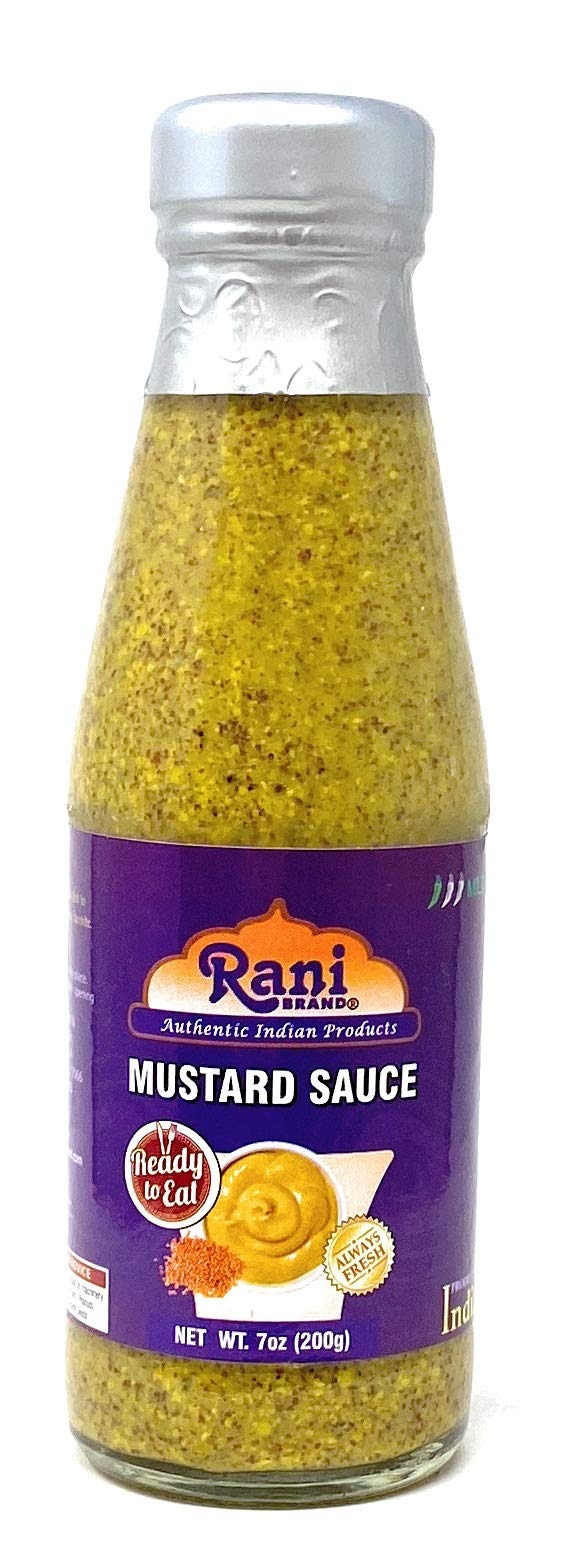
Item Name: Rani Indian Mustard Sauce 7oz (200g) ~ All Natural, Glass Jar, Ready to eat, Vegan ~ Gluten Free | NON-GMO | Indian Origin
Bullet Point 1: You'll LOVE our Indian Mustard Sauce by Rani Brand--Here's Why:
Bullet Point 2: ❤️Gluten Free PREMIUM Gourmet Food Grade Sauce.
Bullet Point 3: ❤️Rani Indian Mustard Sauce goes with everything from french fries, sandwiches, pizza or just a good dipping sauce.
Bullet Point 4: ❤️Authentic Family Rani Recipe. Rani is a USA based company selling Indian Foods for over 40 years, buy with confidence!
Bullet Point 5: ❤️Product of India. Net Wt. 7oz (200g), Packed in resealable glass jars
Product Description: <b>Rani All Natural Mustard Sauce</b> a little bottle of fiery, tangy goodness. It's hot and tangy, with that punch of garlic. With a brightness that comes from the blend of spices. Great for stir-frying and as a condiment. Spice up your curry, pasta, meats, sauces or even pizza!
Value: 7.0
Unit: Ounce

Price: 8.99